Wildcraft

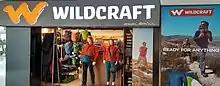
A Wildcraft store in Chennai

Wildcraft makes backpacks, rucksacks, camping and hiking equipment, among other things. The company's products are sold in 175+ exclusive stores and 4,000 multi-branded stores in India, growing by 20-30 stores each year. Wildcraft products are also available in the Middle East and South Asian countries.